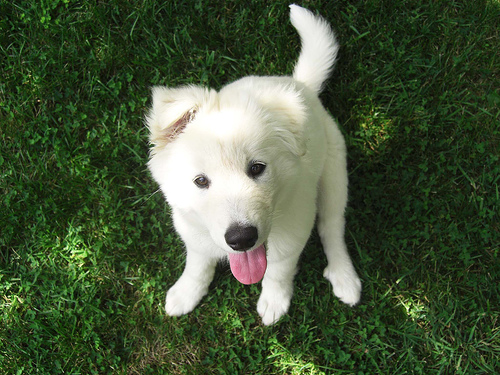
Animal: dog
Breed: samoyed